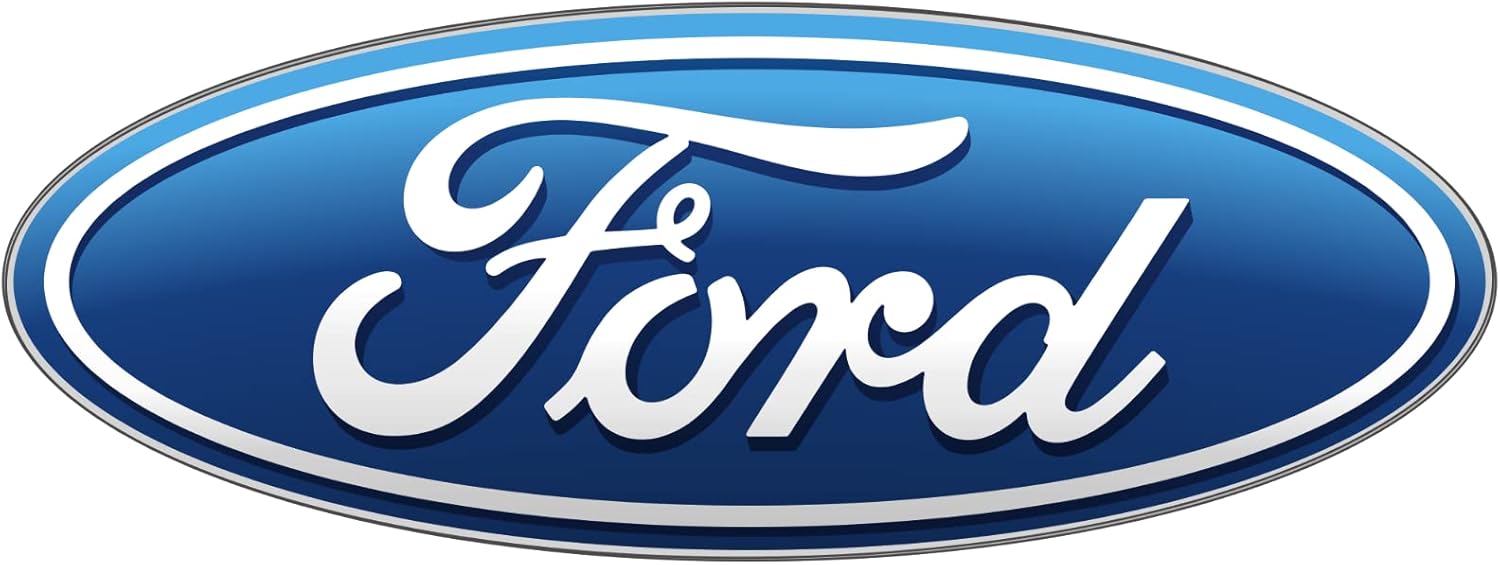
Ford Aerostar Explorer Ranger 4.0L V6 EGR Valve Inlet Tube OEM NEW F57Z-9E470-C
Category: Automotive
OEM Genuine Automotive Parts
Features: Ford Aerostar Explorer Ranger 4.0L V6 EGR Valve Inlet Tube OEM NEW | F57Z-9E470-C | Ford F57Z-9E470-C